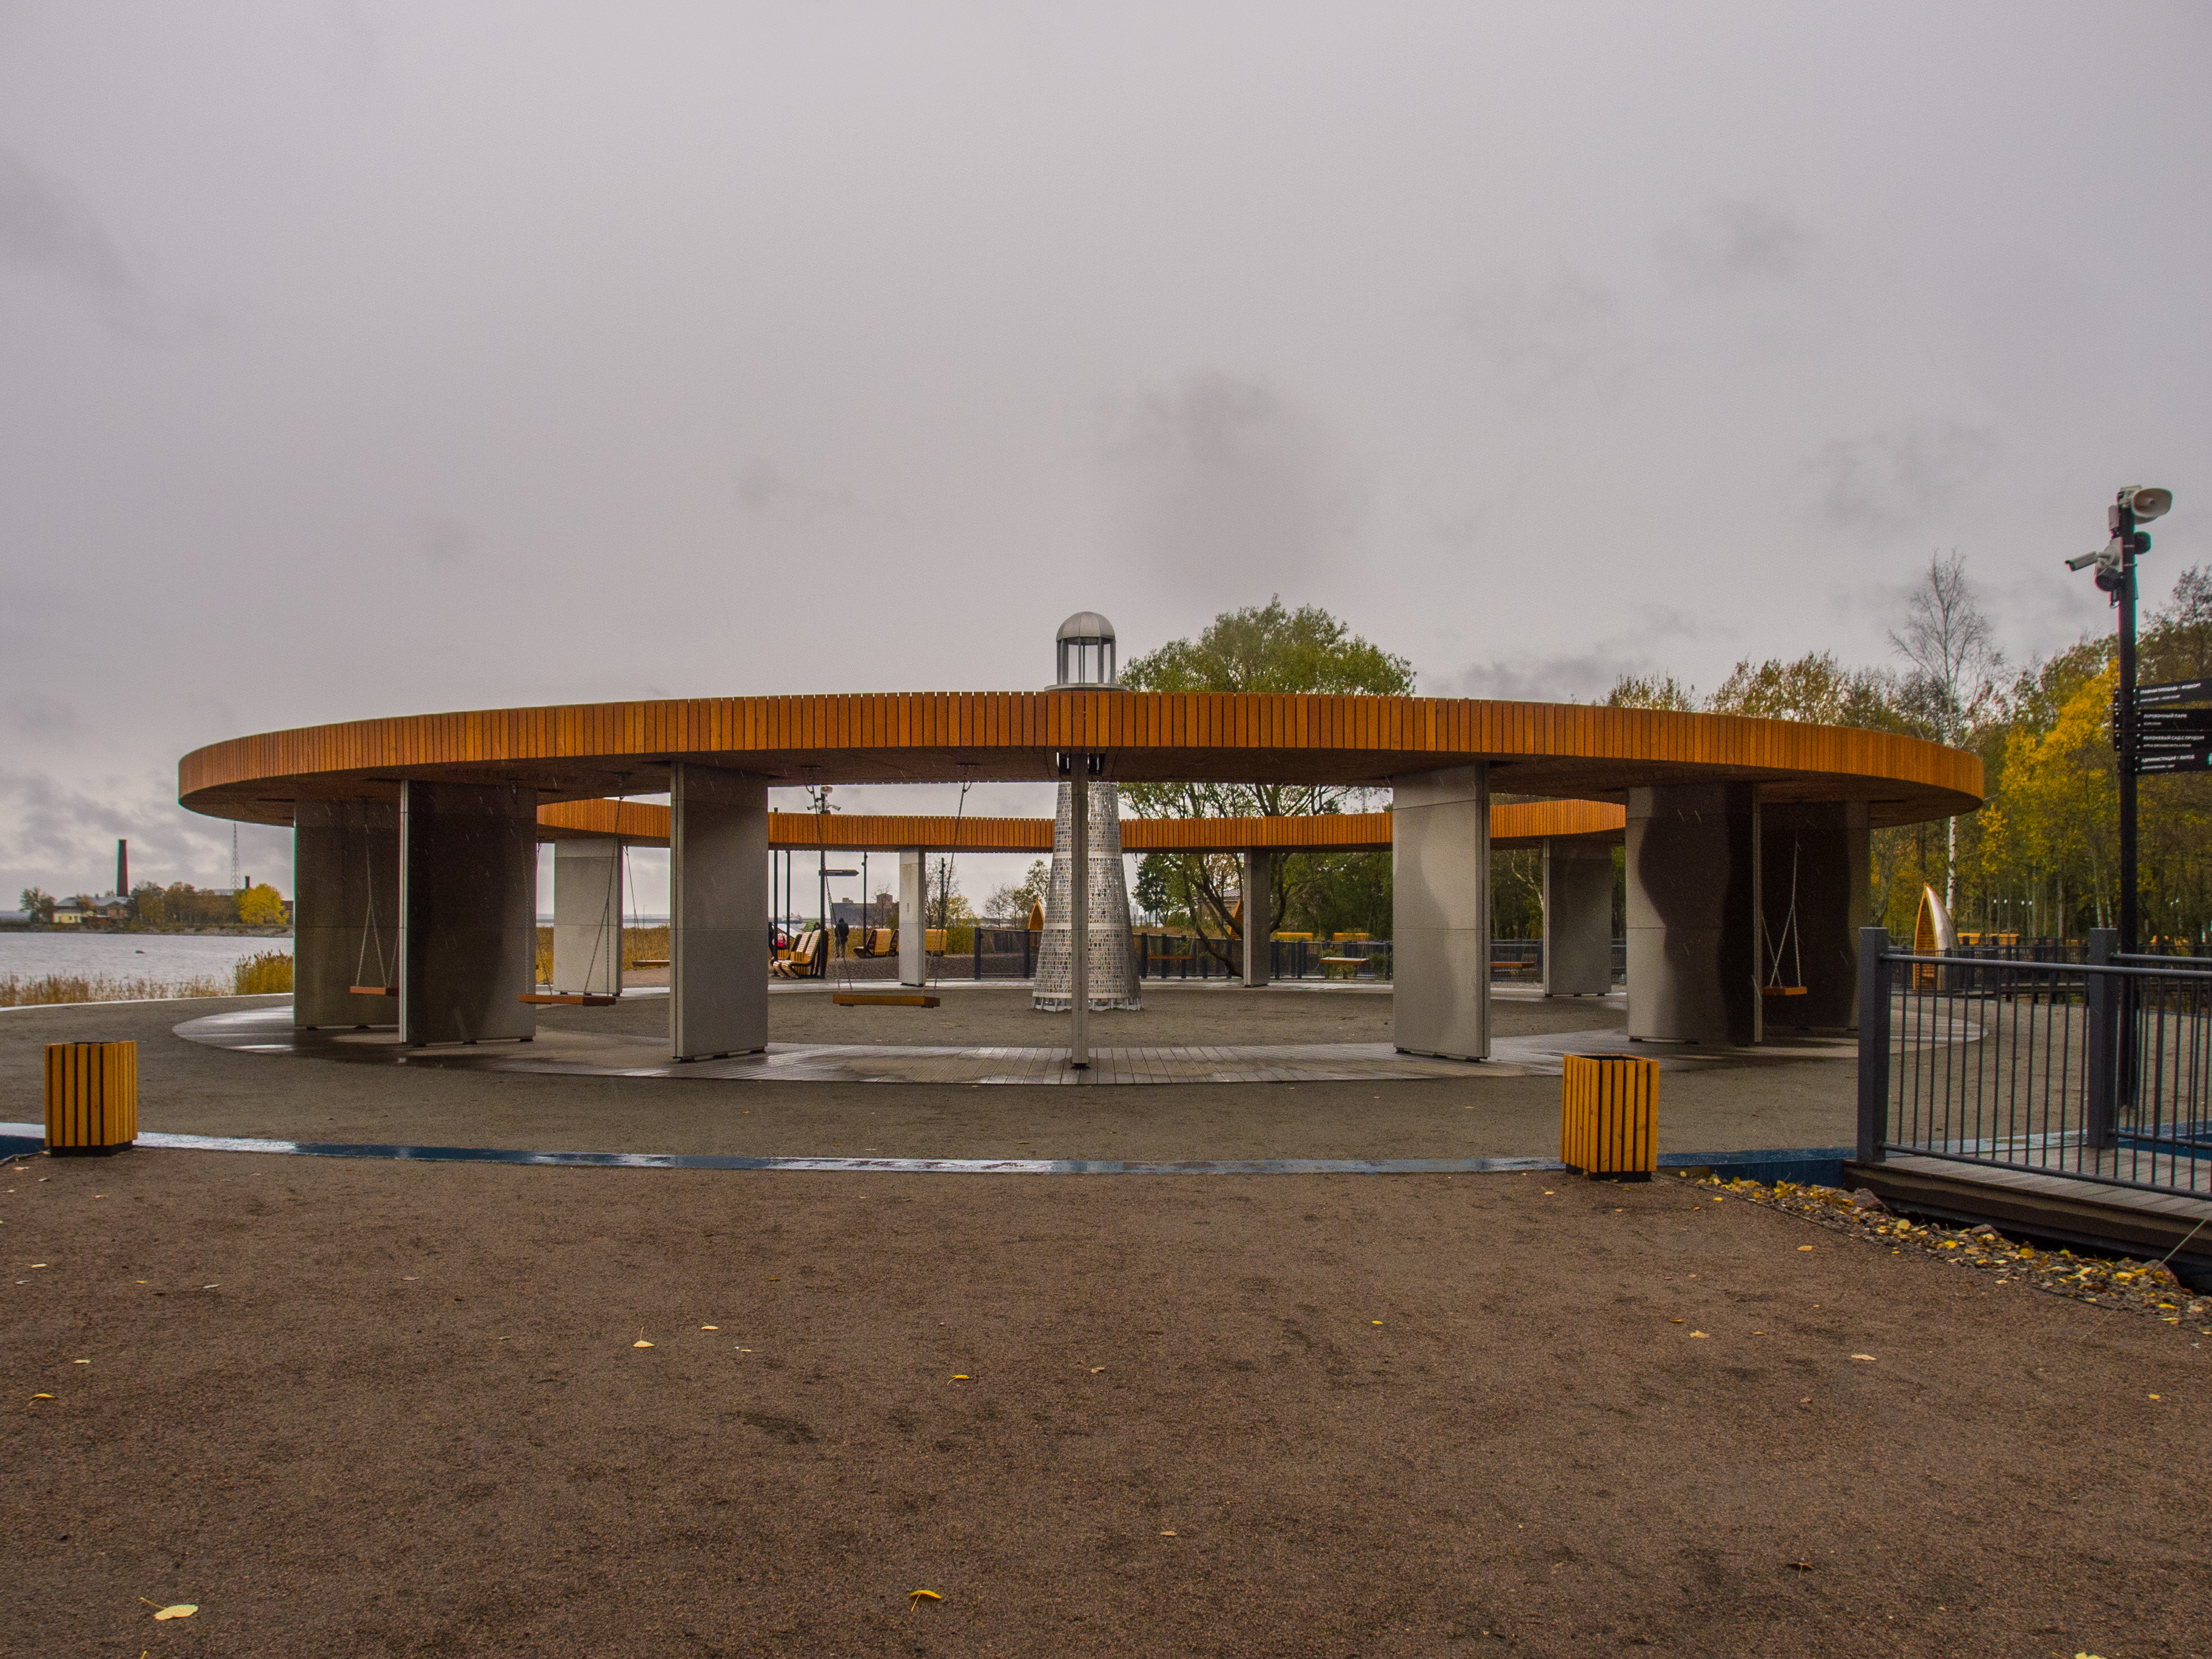
image, sky, building, architecture, tree, house, roof, landscape, rest area, home, road, city